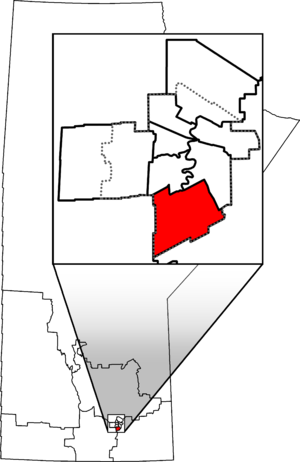
Winnipeg-Sud est une circonscription électorale fédérale canadienne dans la province du Manitoba. Elle comprend la partie sud de la ville de Winnipeg de part et d'autre de la rivière Rouge.